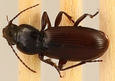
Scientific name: Pterostichus restrictus
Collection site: Niwot Ridge NEON (NIWO), plot NIWO_001